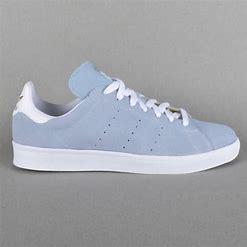
Brand: adidas
Model: Stan Smith Skate